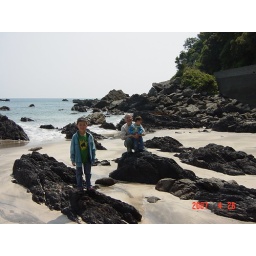
We found these black rock outcroppings on the beach; there were shells and urchins in the little tidepools in the rocks!